Sabrina Frederick

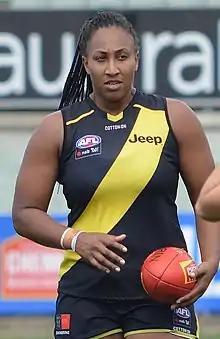
Frederick with Richmond in 2020

Sabrina Frederick (formerly Frederick-Traub; born 23 November 1996) is an Australian rules footballer playing for the Collingwood Football Club in the AFL Women's (AFLW). She was one of Brisbane's two marquee players for the 2017 season, alongside Tayla Harris.